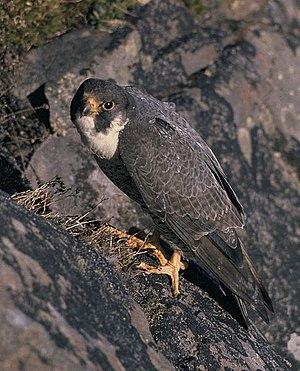
Photo représentant un faucon dans son état naturel
En biologie, la reproduction est un processus biologique qui permet la production de nouveaux organismes d'une espèce à partir d'individus préexistants de cette espèce. Avec la nutrition, c'est une des grandes fonctions partagées par tous les organismes vivants, assurant, selon une vision finaliste, la continuité de l'espèce qui, sans reproduction, meurt et s'éteint, mais la survie de l'espèce est un concept scientifique obsolète.